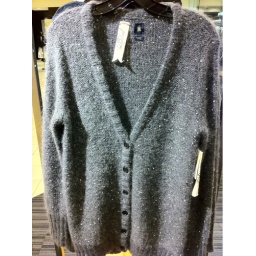
Friday Fashion Find- Sparkly sequins add sass to Byrd by @juicyfounder gray cardigan. Pair w/skinny jeans or dress